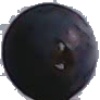
Label: Grape Blue 1